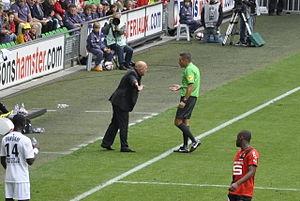
Discussion entre Frédéric Antonetti et Philippe Malige lors du match Rennes Caen comptant pour la Template:4e journée du championnat de ligue 1 2011-2012
L’encadrement technique du Stade rennais football club regroupe l'ensemble des techniciens chargés d'encadrer et de diriger sportivement l'équipe de football du Stade rennais et ses joueurs. Durant les trente premières années de l'histoire du club, au début du XXᵉ siècle, la présence d'un entraîneur n'est pas régulière. Importée de Grande-Bretagne, cette pratique demeure un luxe pour les clubs français, et le capitaine joue alors un rôle prépondérant par rapport à ses coéquipiers. À l'image de son premier entraîneur, le Gallois Arthur Griffith, qui exerce entre 1907 et 1909, le Stade rennais emploie d'abord des techniciens étrangers, afin que ceux-ci apportent leur expérience à l'effectif rennais. À partir des années 1930, le Stade rennais passant sous statut professionnel, la fonction devient récurrente. Au cours des années, les différents entraîneurs qui se succèdent à la tête du Stade rennais s'entourent d'autres techniciens pour les seconder. Il s'agit d'abord de joueurs de leur effectif, puis de plusieurs adjoints dédiés à partir de la fin des années 1980, parfois spécialisés dans l'entraînement des gardiens de but ou dans la préparation athlétique des joueurs.